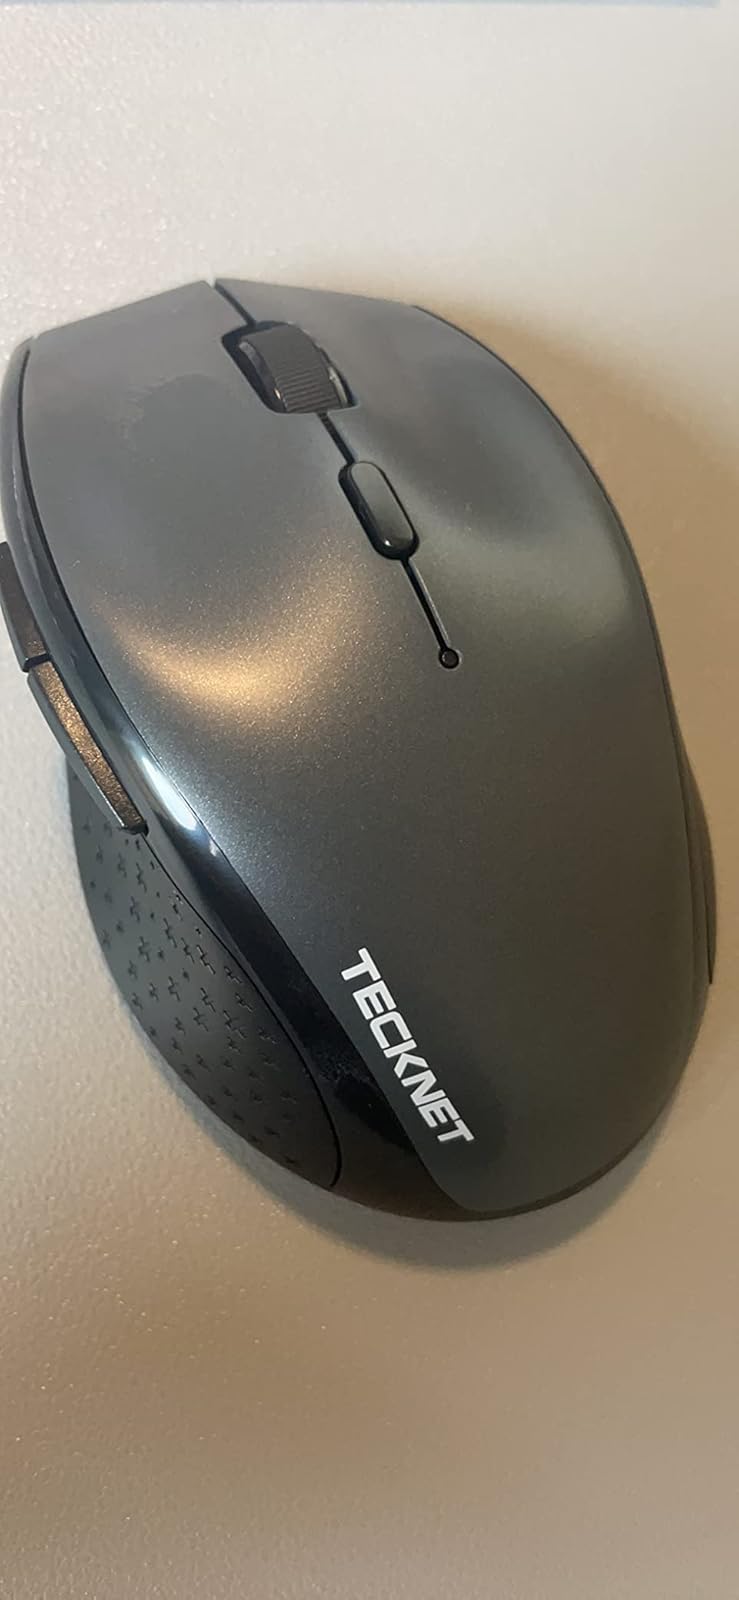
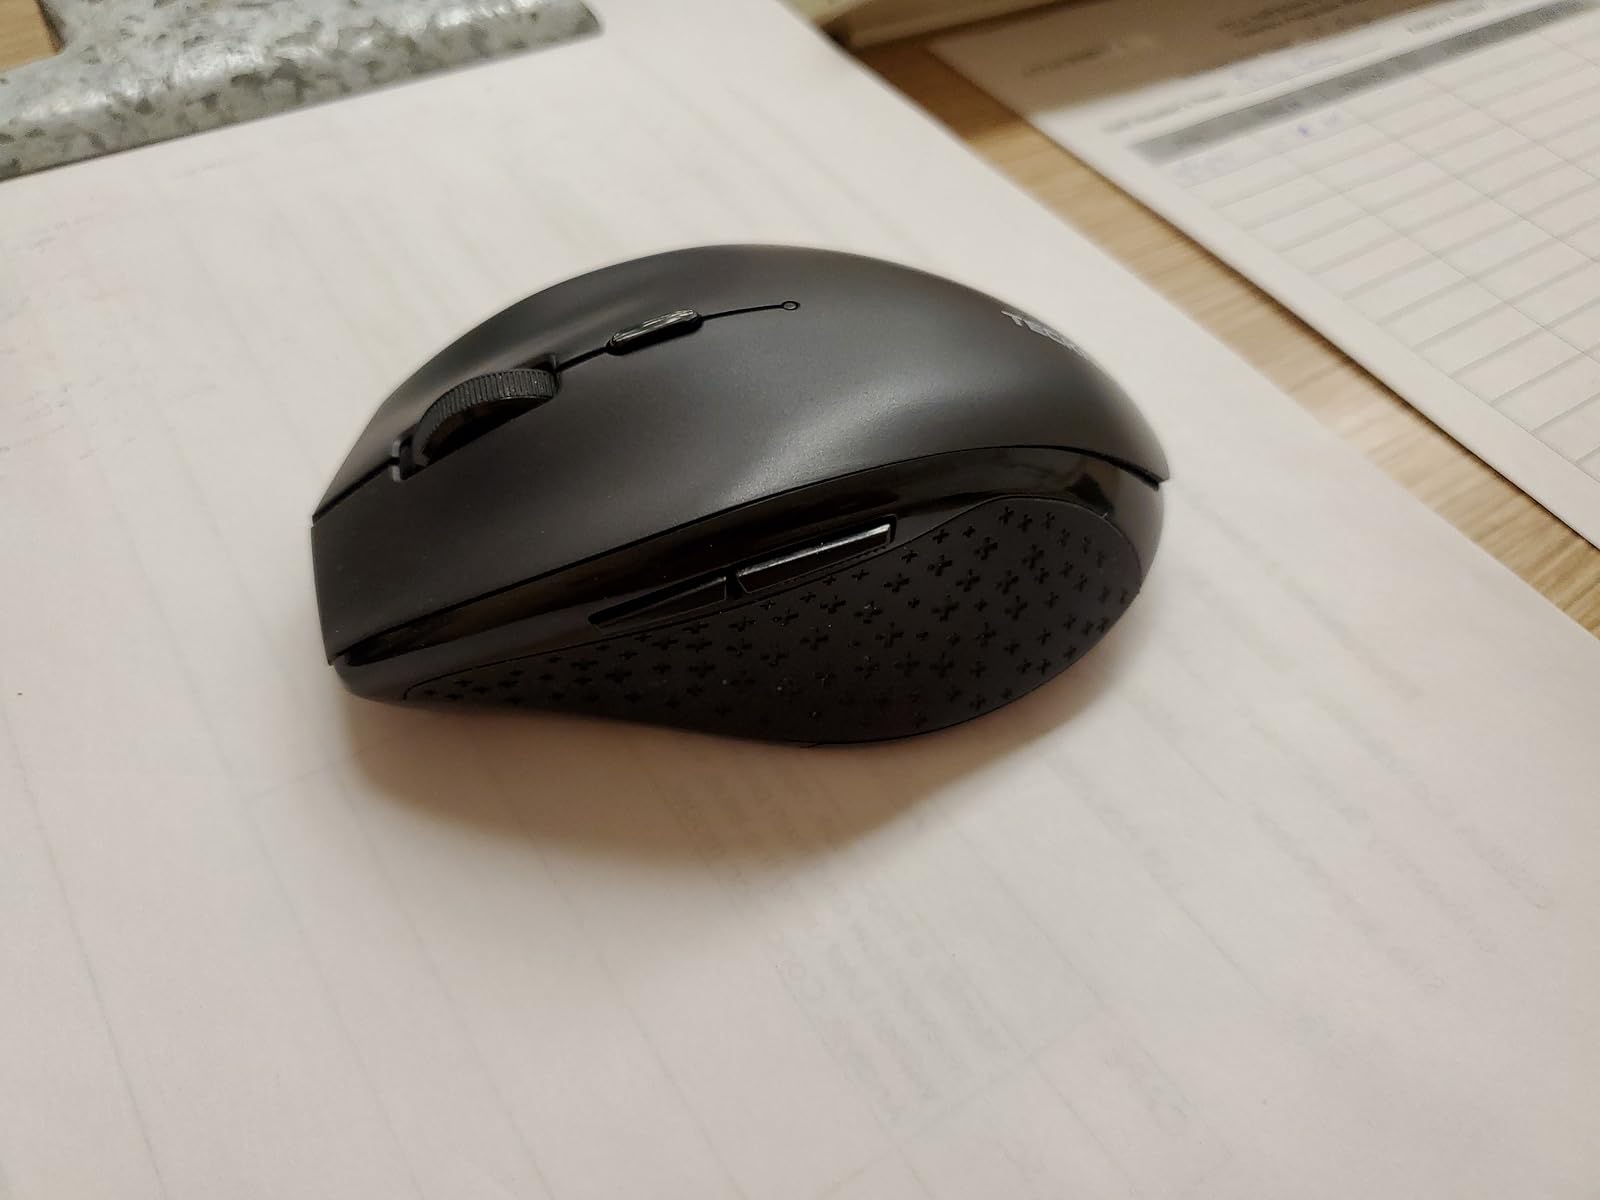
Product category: mouse
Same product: yes